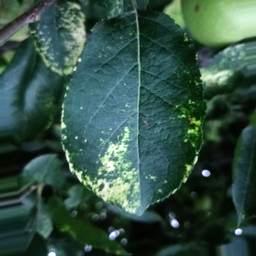
Label: Apple_Mosaic